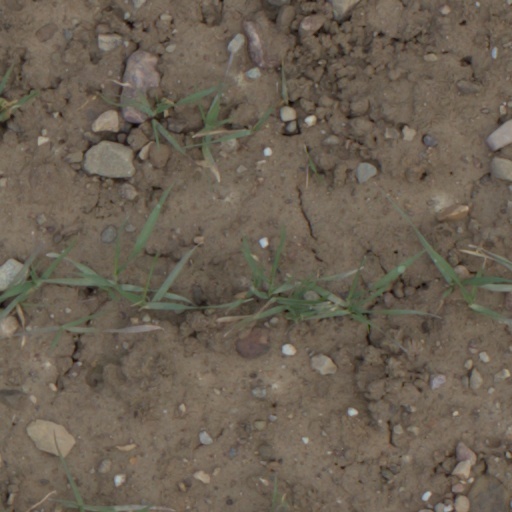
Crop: wheat